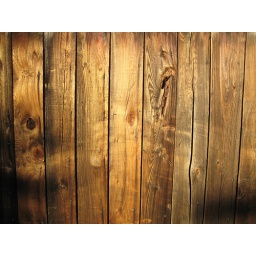
Photo walk around Antioch - warm light on wooden fence